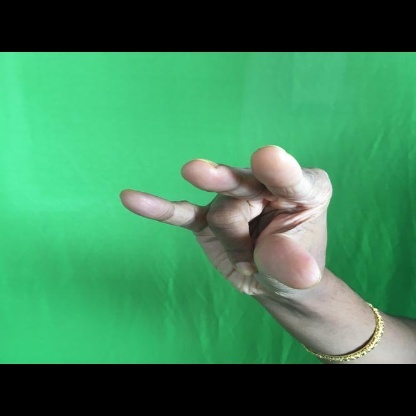
Mudra: Kangulam